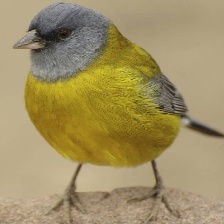
Species: PATAGONIAN SIERRA FINCH
Scientific name: PHRYGILUS PATAGONICUS
ImageNet parent category: house_finch